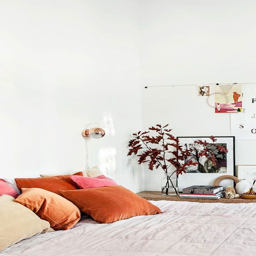
autumnal colours for the bedroom !